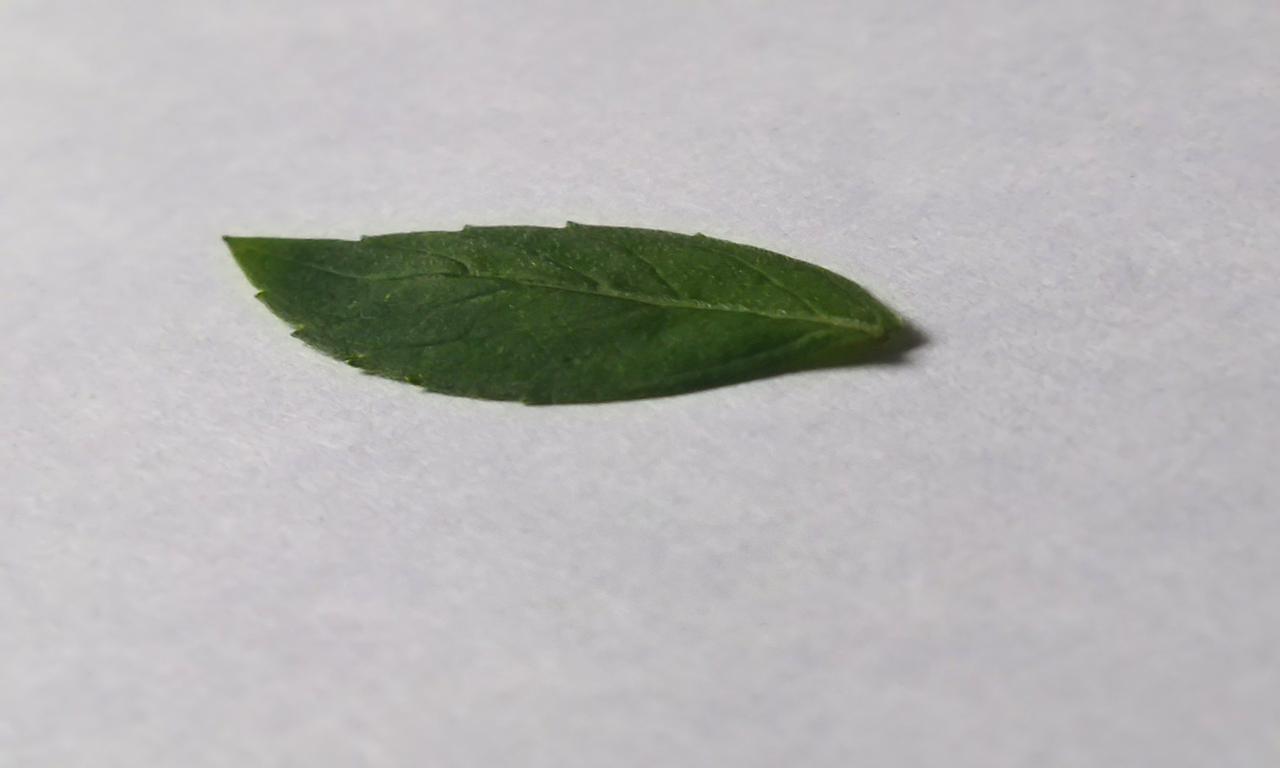
Label: Fresh